Diggy Simmons

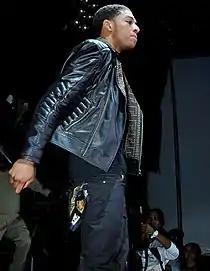
Diggy performing in May 2012

Early the next year, Simmons was named one of "Billboard"'s "Artists to Watch 2011" and was selected to "XXL"'s annual Freshmen list. In early 2011, Simmons joined a "behind the scene" group with several up and coming music artists at the time known as "B(before 20)12." Diggy went on his first tour for BET's "106 & Park" Closer to My Dreams Tour in the summer of 2011 starring Tyga, Mac Miller, Mindless Behavior, Lil Twist, Jawan Harris, and Trevante. He released his first major-label single, "Copy, Paste", soon thereafter. "Copy, Paste" peaked at number 24 on the US Hot R&B/Hip-Hop Songs chart in September. The song's video was directed by Phil the God, who previously directed Simmons' "Made You Look", "What They Been Waiting For" and "Shook Ones". Simmons performed the song during the pre-show for the 2011 BET Awards. His second tour was Scream Tour's Next Generation Tour in the fall of 2011 with Mindless Behavior, Jacob Latimore, New Boyz, and OMG Girlz. Simmons is featured on the singles "Like 'Em All" by Jacob Latimore, "Mrs. Right" by Mindless Behavior and "Yeah Right" by Dionne Bromfield. "Yeah Right" reached number 36 on the UK Singles Chart in April 2011. "Click Clack Away", a song featuring Bruno Mars, leaked onto the internet in May. Simmons noted that the track would not be included on his debut studio album, set to be released by the end of the year. That month, Simmons released the song "Just Begun" however Simmons tweeted on Twitter it was not going to be on the album. On October 24, 2011, Diggy released "Do It Like You" as the second official single from his debut album, "Unexpected Arrival" a music video has been released with the song's featured artist Jeremih appearing in the clip. Also on February 24 the song "88" was released as the third official single. The song features Jadakiss and a viral music video was released for the track. Diggy's debut album "Unexpected Arrival" was released on March 20, 2012, a day before Simmons' 17th birthday. "Billboard" said it was "easy to find yourself nodding along". The third was his own Life of The Jetsetter Tour in late early 2012 with returning acts Jacob Latimore, OMG Girlz, and added were Jawan Harris & new hip-hop duo TK-N-Cash. In 2012, it was announced that Simmons would once again embark on a tour with Scream Star Entertainment, and got his own headlining spot. The Scream Tour: Next Generation (Part 2) began in late August 2012 with special guests Jawan Harris, OMG Girlz, TK-N-Cash, YMCMB's Torion, and more.